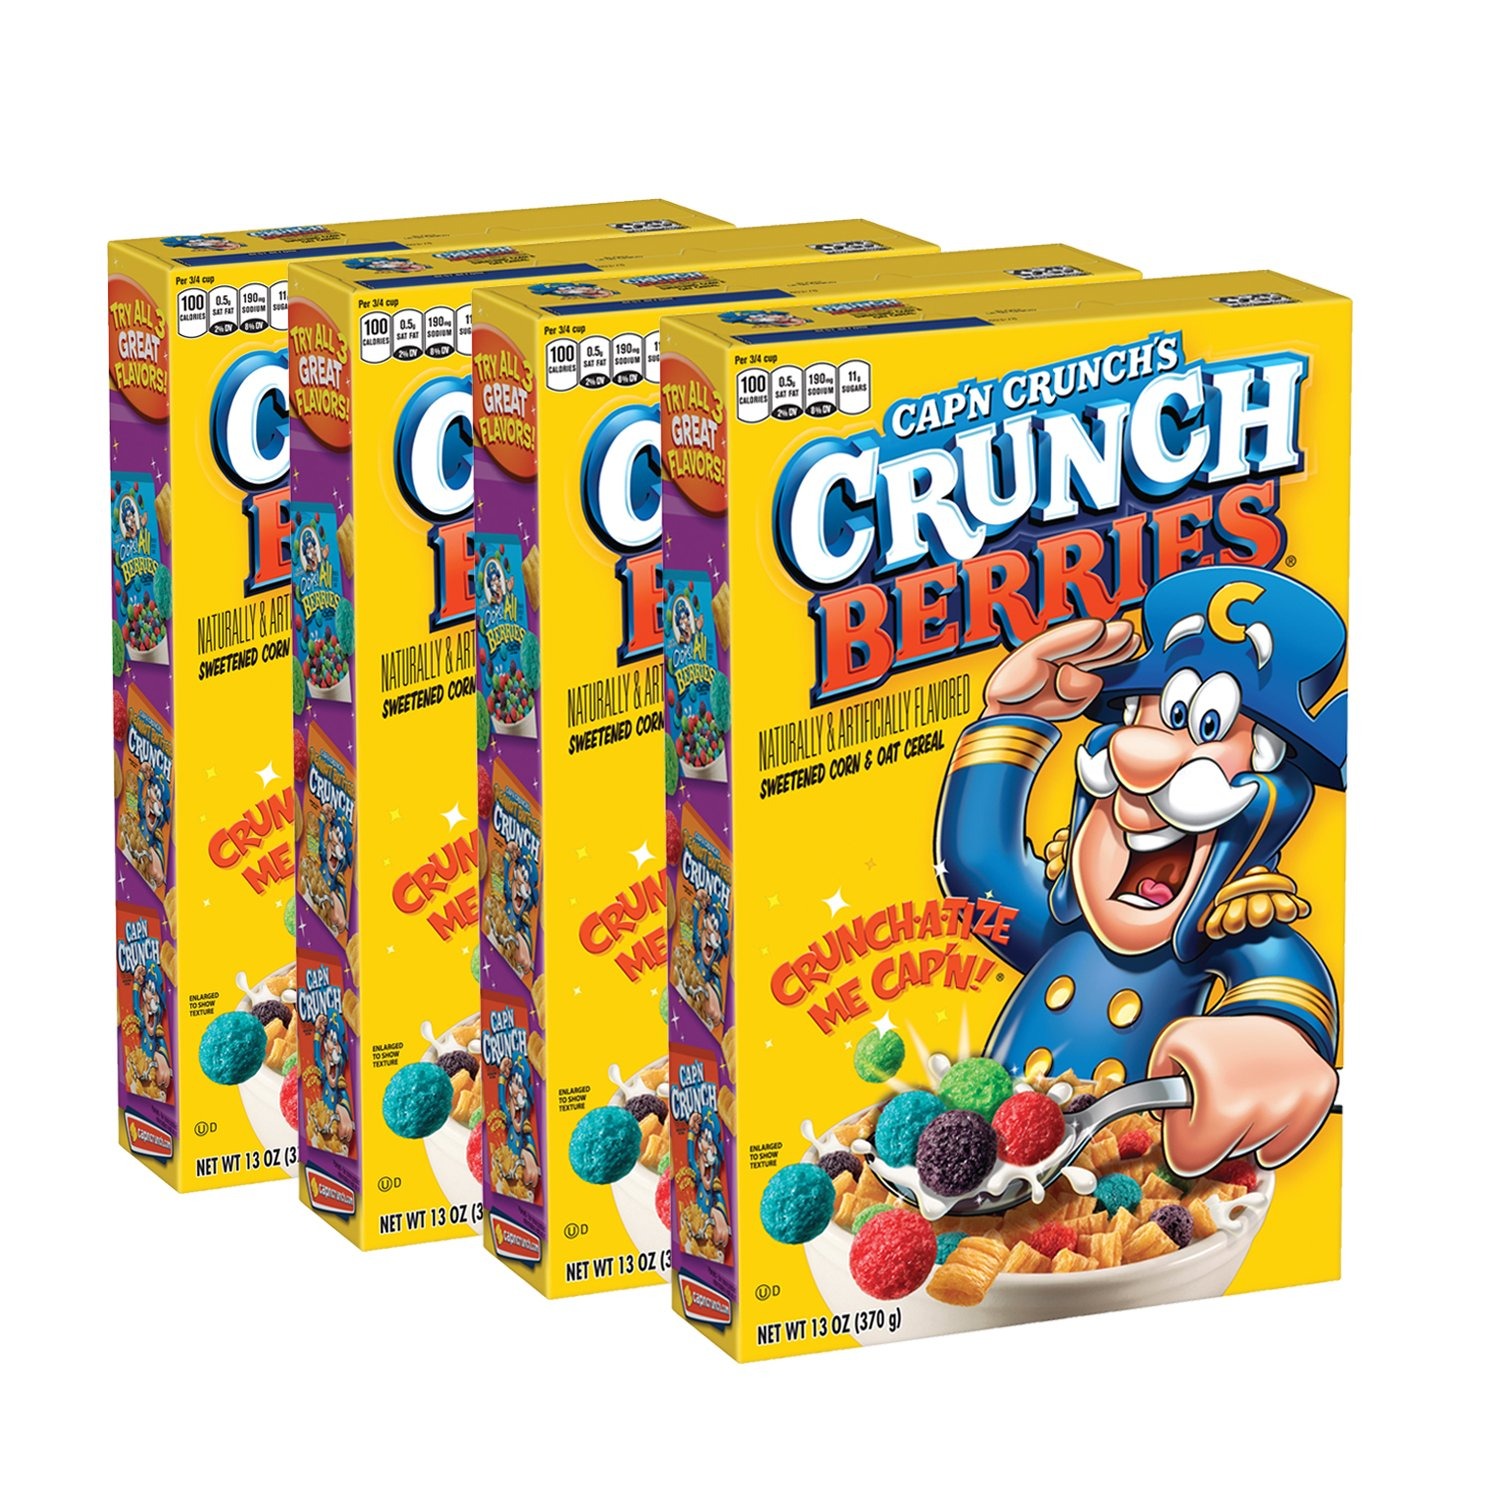
Item Name: Cap'n Crunch, Crunchberries, 13 oz Boxes (4 Pack)
Bullet Point 1: Deliciously sweetened crunchy corn and oats breakfast cereal
Bullet Point 2: A source of 7 essential vitamins and minerals
Bullet Point 3: Convenient and easy to prepare
Bullet Point 4: Low in fat
Bullet Point 5: Cap'n Crunch Crunchberries, 13 Ounce (Pack of 4)
Value: 52.0
Unit: Ounce

Price: 6.74